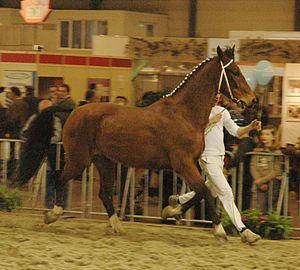
Un KWPN, parfois désigné par le nom obsolète de Hollandais sang chaud, est un cheval de sport inscrit dans le stud-book de même sigle, le Koninklijk Warmbloed Paardenstamboek Nederland, aux Pays-Bas. Le KWPN est issu de croisements entre le Gelderland, le Groningue et le Pur-sang, avec l'apport de chevaux français et allemands. L'objectif initial est d'associer la force du Gederland et du Groningue aux caractéristiques des chevaux proches du sang. Comme de nombreux autres chevaux de sport, il ne répond plus à la définition de race depuis l'ouverture du stud-book aux apports de sang étrangers.